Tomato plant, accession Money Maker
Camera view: horizontal (90 deg, fisheye); turntable rotation: 180 degrees
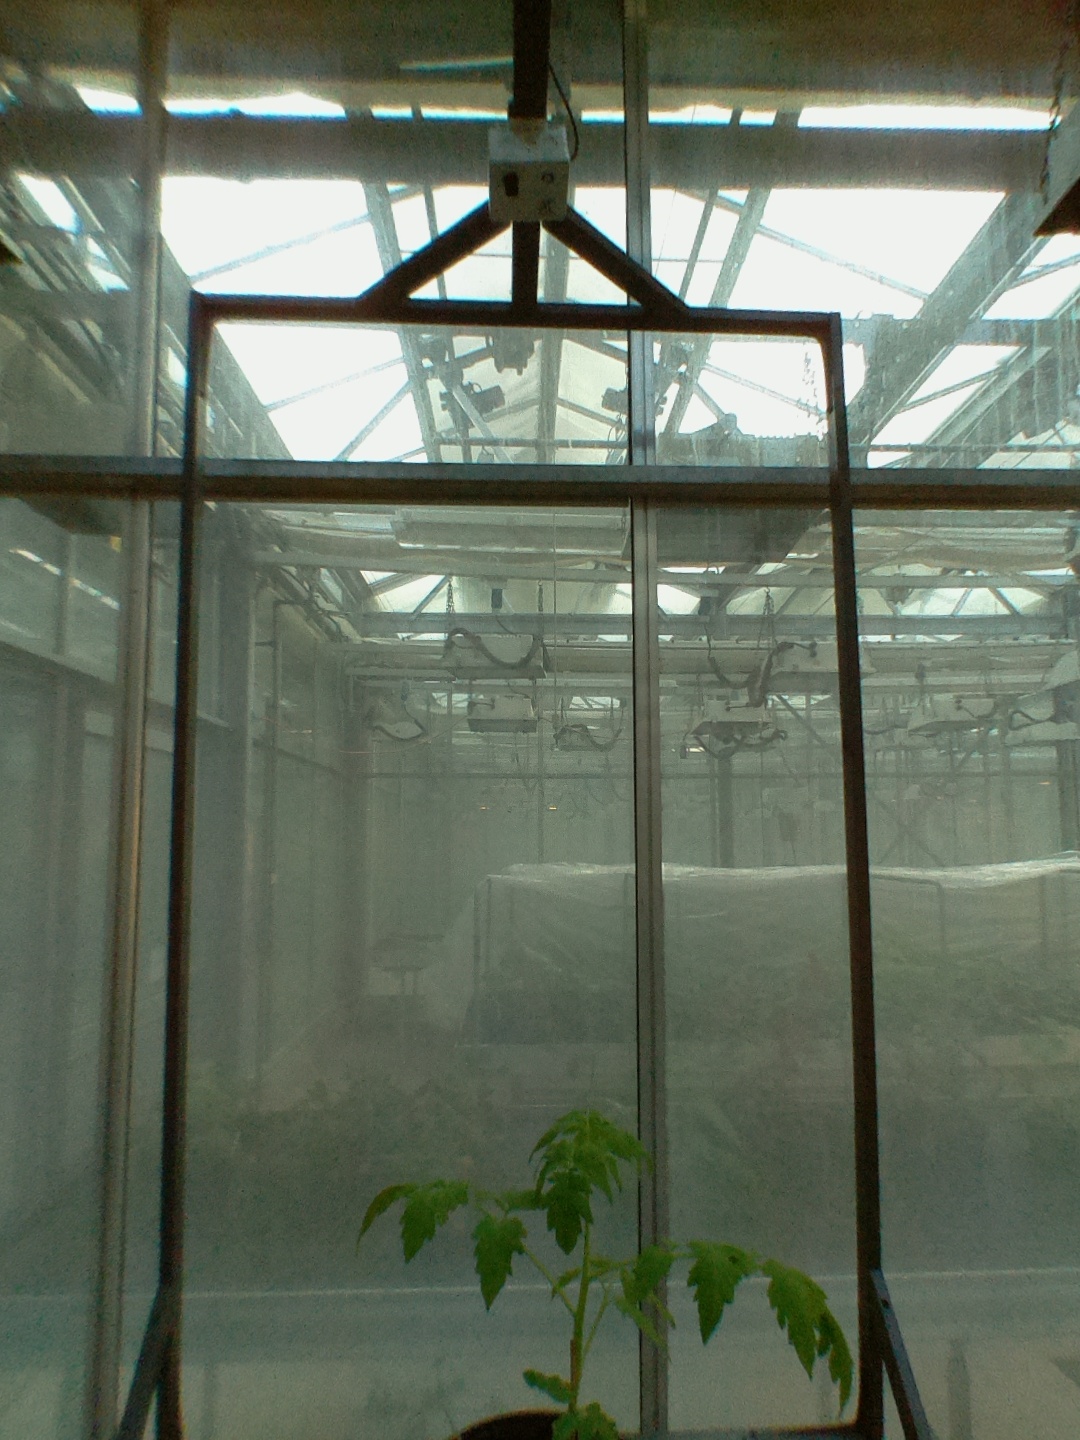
BBCH growth stage 13: 6 of true leaves visible